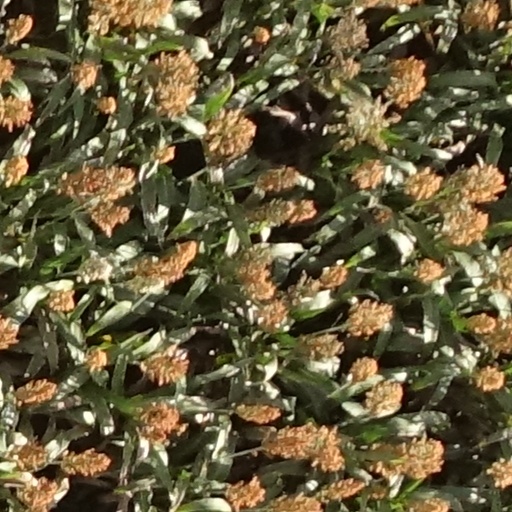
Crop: sorghum